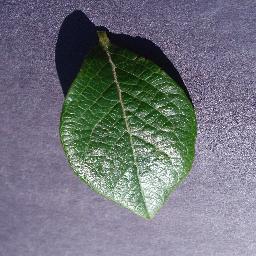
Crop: blueberry
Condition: healthy